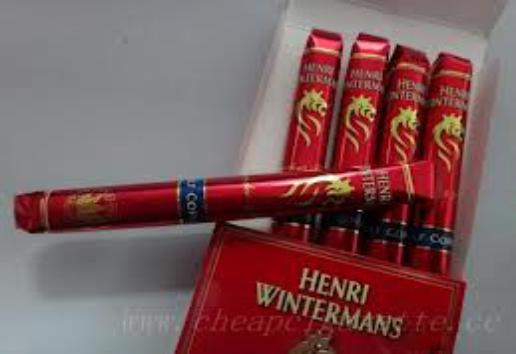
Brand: Henri Wintermans
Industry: Clothes